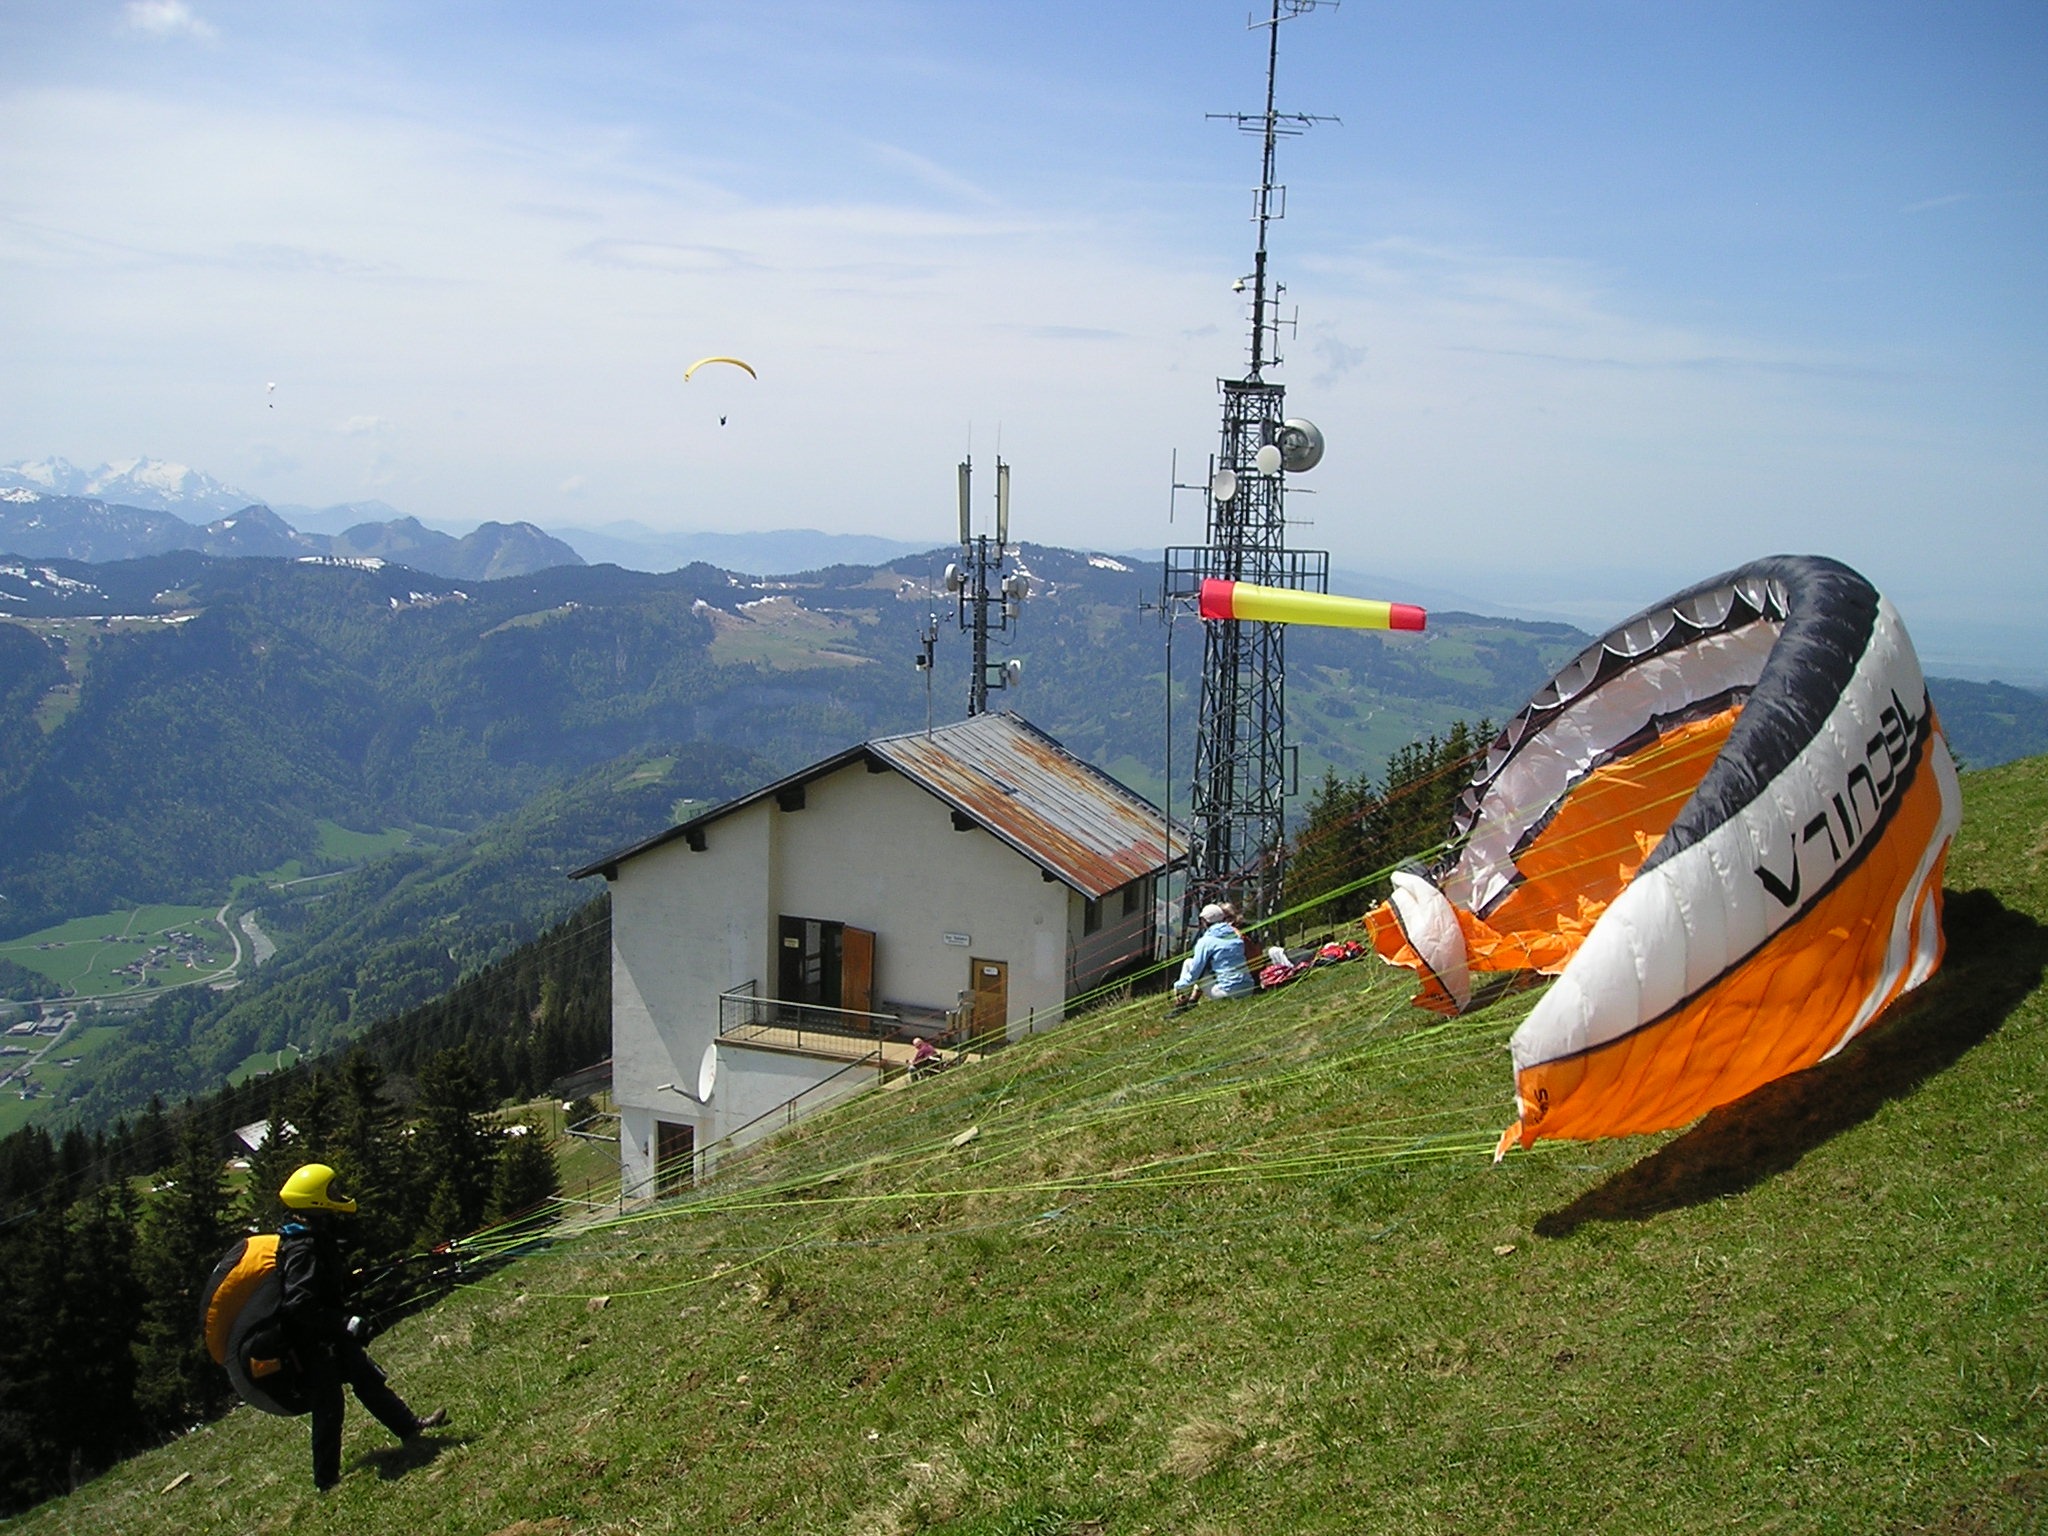
mountain, wind, mountain range, fly, vehicle, extreme sport, paragliding, paraglider, start, mountains, alps, wind sock, skywalk, atmosphere of earth, mountainous landforms, allgau, clipping stage